Al-Andalus

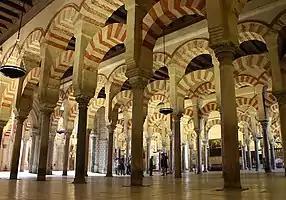
Interior of the Mosque–Cathedral of Córdoba, the former Great Mosque built by Abd ar-Rahman I in 785, later expanded by his successors

In 755, the exiled Umayyad prince Abd al-Rahman I (also called "al-Dākhil", the 'Immigrant') arrived on the coast of Spain. He had fled the Abbasids, who had overthrown the Umayyads in Damascus and were slaughtering members of that family, and then he spent four years in exile in North Africa, assessing the political situation in al-Andalus across the Straits of Gibraltar, before he landed at Almuñécar.